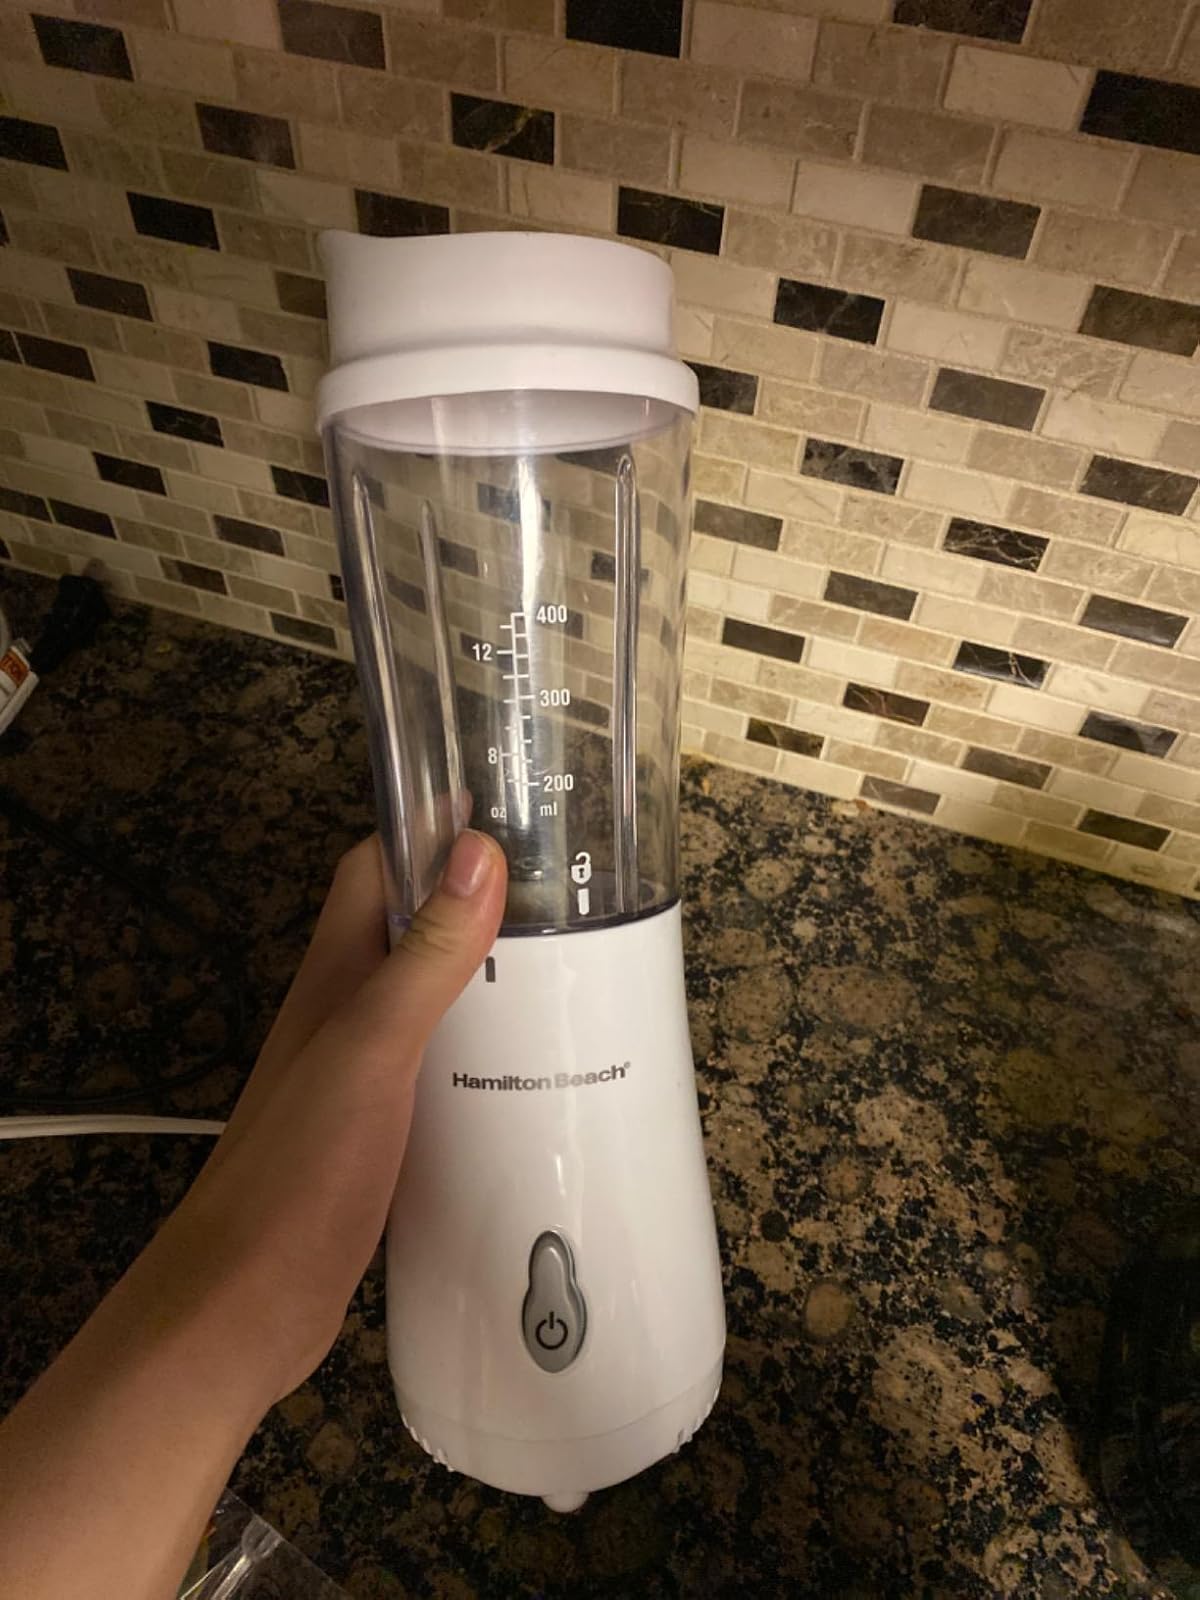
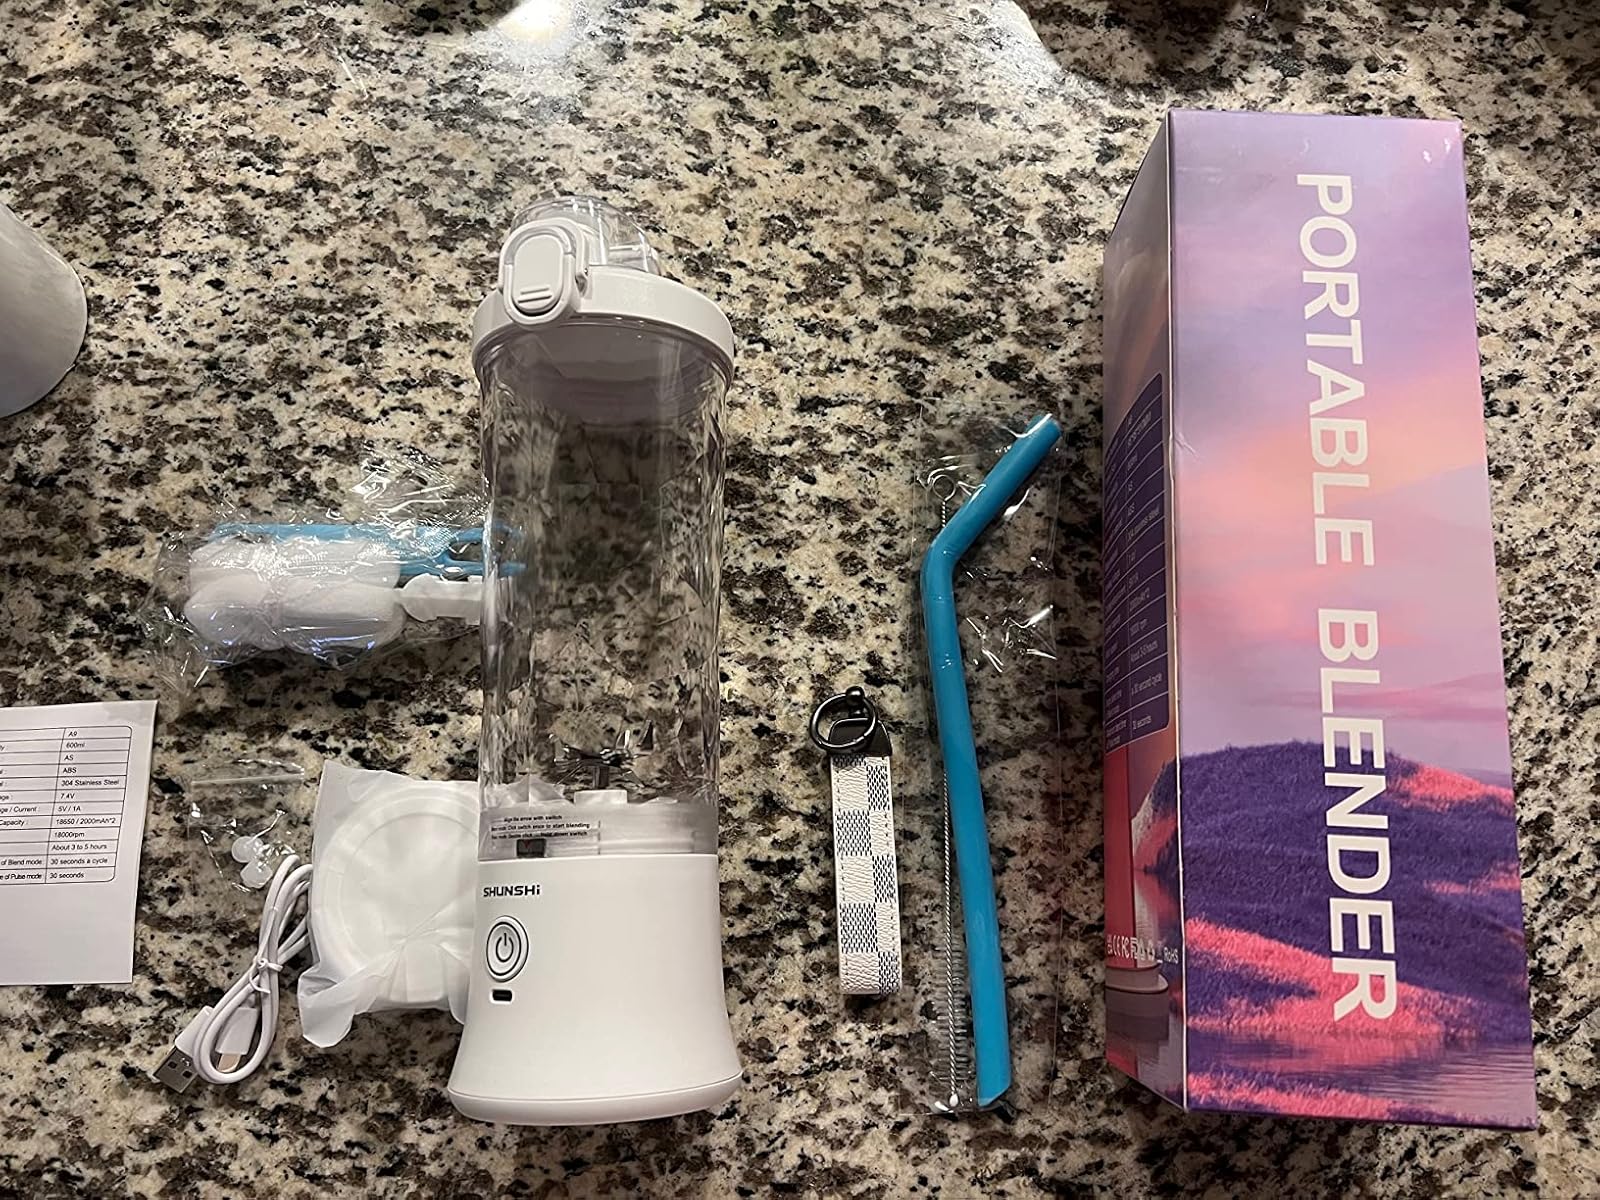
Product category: items_blender
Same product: no